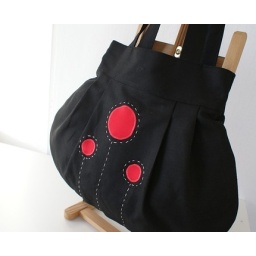
The Bean Bag - in black with red applique